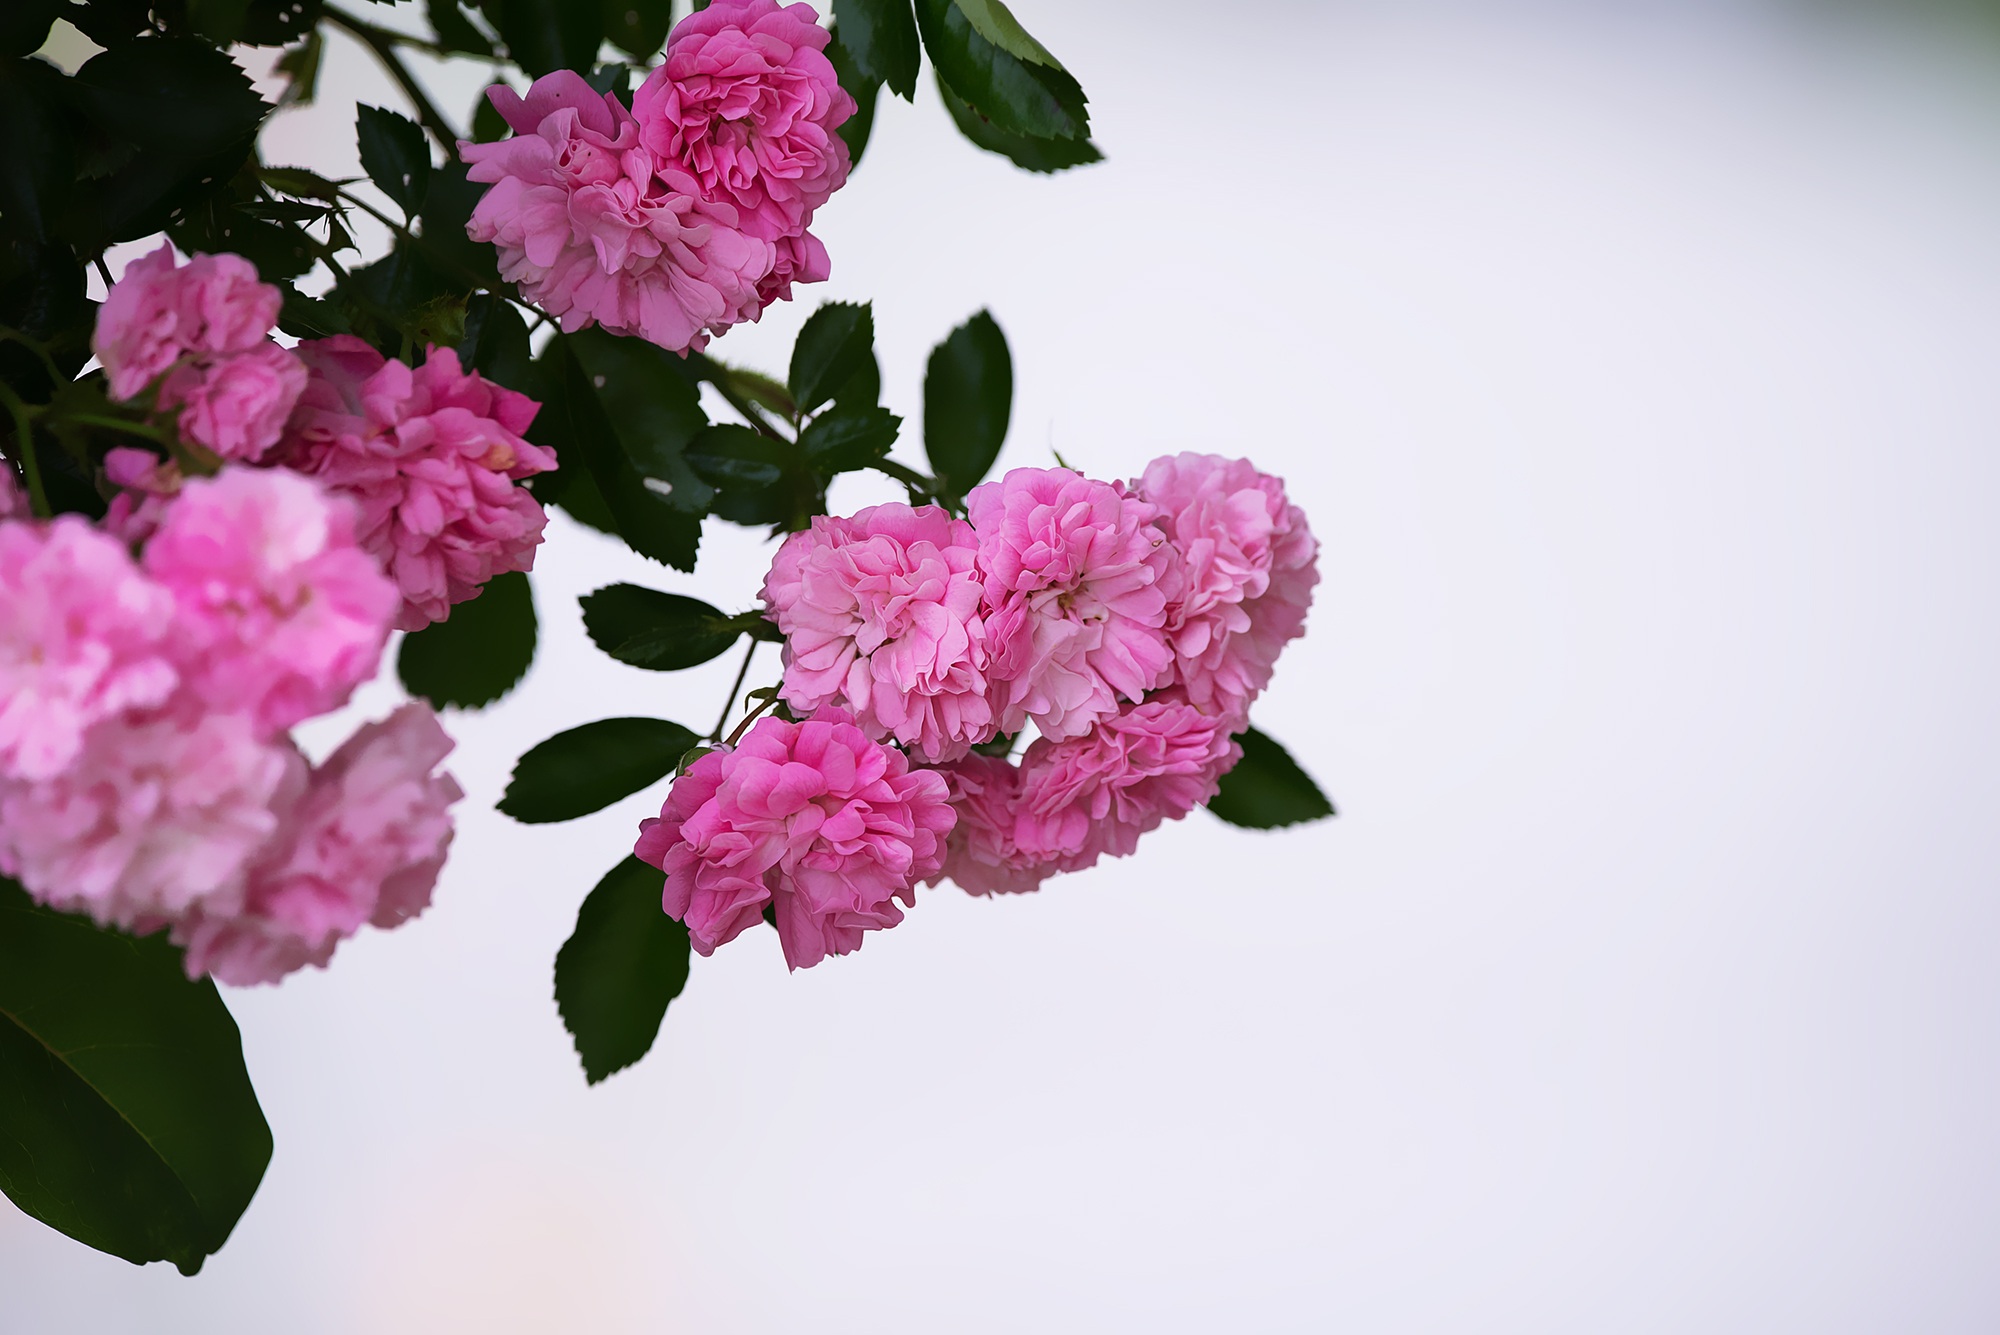
nature, branch, blossom, plant, leaf, flower, petal, summer, spring, botany, garden, pink, close, flora, hydrangea, flowers, roses, shrub, flower garden, floristry, macro photography, rose garden, pink flowers, in the garden, pink roses, flowering plant, hydrangeaceae, land plant